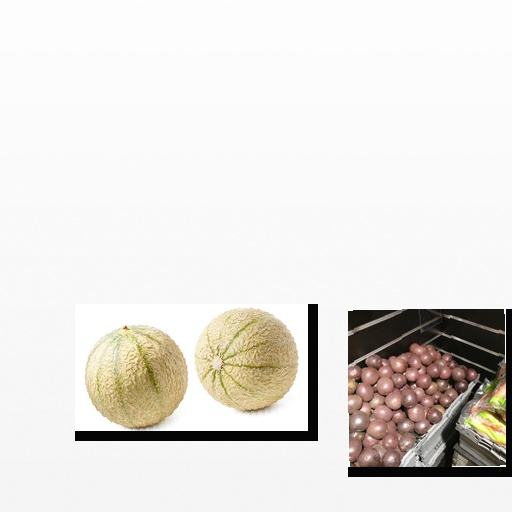
Food items: passion_fruit, cantaloupe